Edna Alexander (composer)

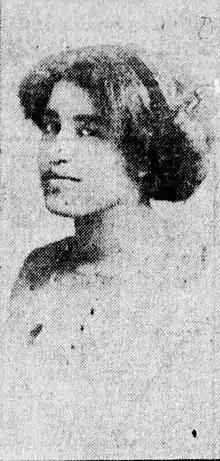
Alexander in 1911

Edna Belle Alexander (1892–1972) was an American soprano singer and music composer. In addition to performing, she became a songwriter and published music under the name Alex Belledna.